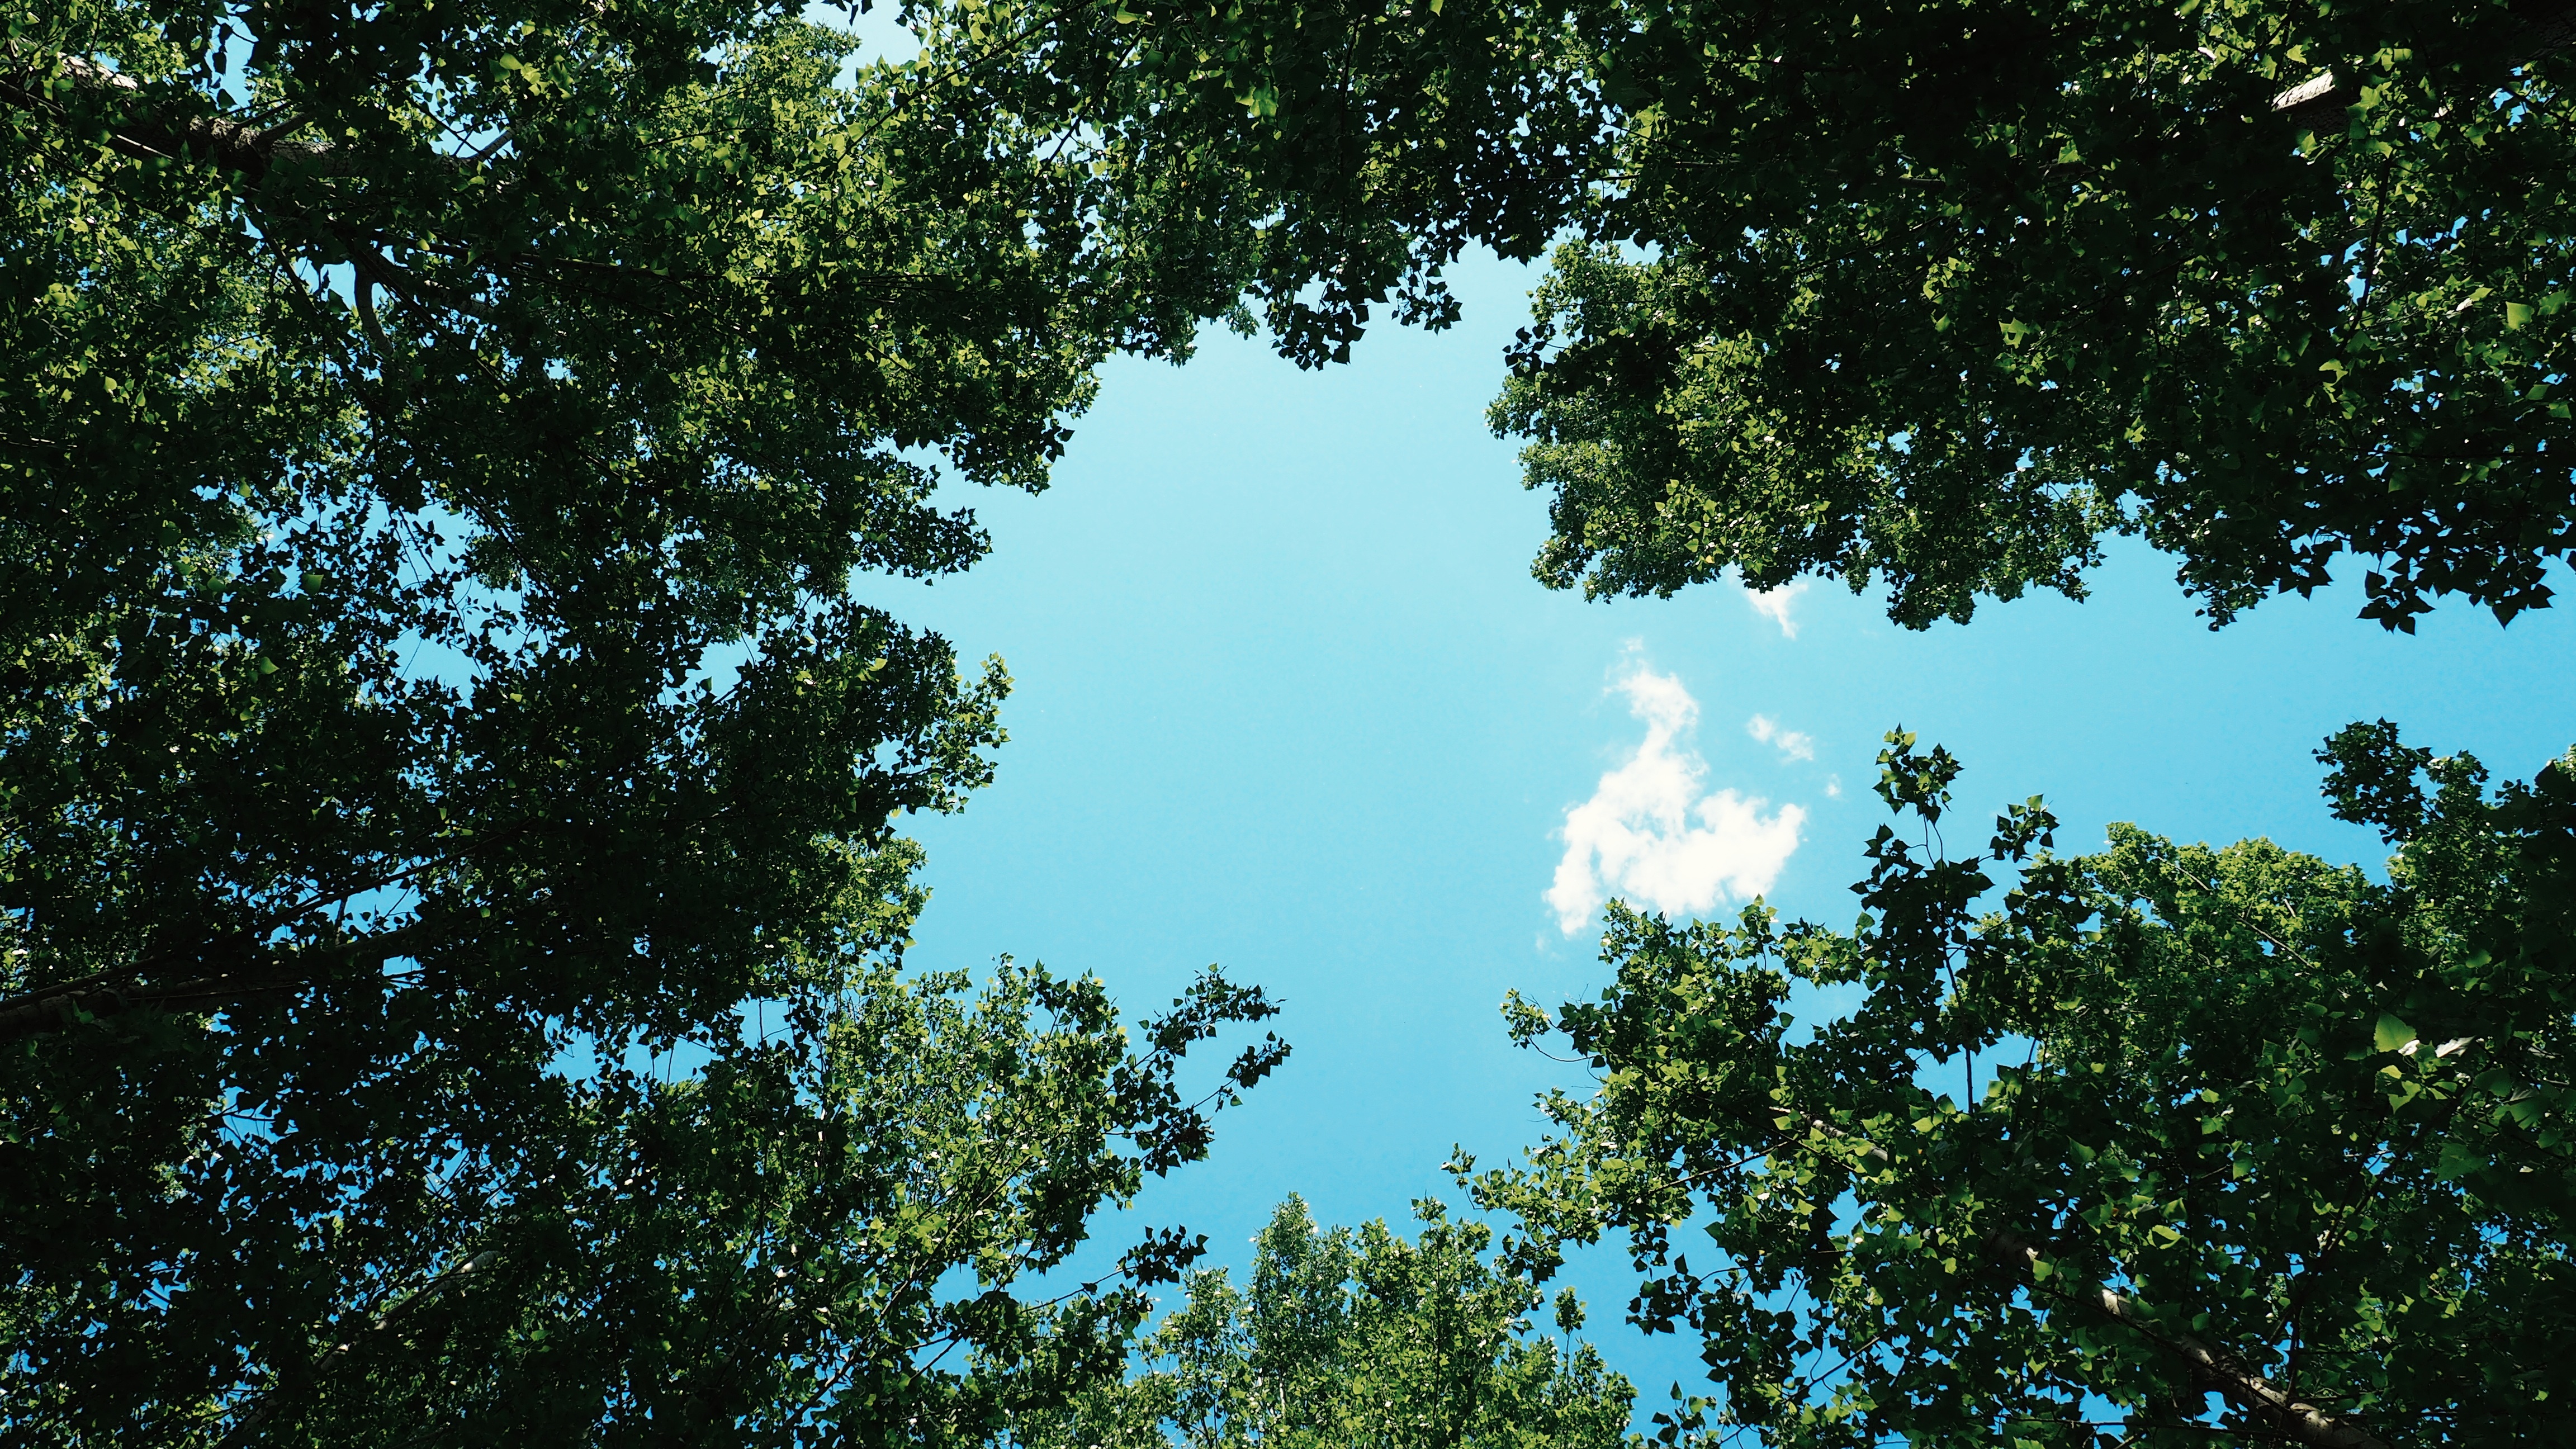
tree, nature, forest, branch, light, cloud, plant, sky, sunlight, leaf, green, jungle, autumn, rainforest, woodland, habitat, natural environment, woody plant